White-necked rockfowl

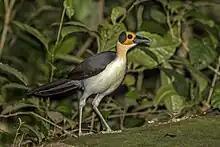

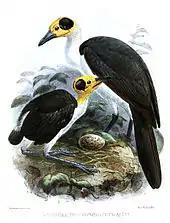
Juvenile (left) and adult (right) with an egg

This rockfowl measures around in length, with its notably long tail contributing about . Adult rockfowl show little sexual dimorphism in plumage and the sexes cannot be told apart by appearance. On the adult, the head, excluding the chin and throat, is completely bare of feathers except for a thin layer of fuzz on the forehead. The head's skin is bright yellow except for two large, circular patches of black skin located just behind the eye and containing the ear; only a thin, wide patch of yellow skin on the crown prevents the two black patches from connecting. The black patch has a raised edge and appears to be a distinct part of the face. The eyelid and eyering are a thin line of black surrounding the bird's large, dark brown eyes. The beak is robust, disproportionately large, and black. This beak can be considered crow-like, is noticeably decurved in the upper mandible, and is about long. The bird's chin and throat are covered in a thin layer of white feathers, and the neck is long and slender. The nape is also covered in white feathers, while the hindneck is nearly bare, revealing the orange-yellow skin. The upper mantle is a solid black, merging into a greyish-black lower mantle. The rockfowl's thighs are very muscular and aid its partially terrestrial lifestyle. The back, rump, and undertail are a bluish grey, while the tail is a dark brown and tented in shape. The moderately-sized wings are also a dark brown. The underparts are a creamy white and appear their creamiest in the upper breast. In dim light the white-necked rockfowl can appear to be solely black above and white below. The legs are blue and relatively long. Overall the plumage appears to be smooth with long feathers. The adult weighs .